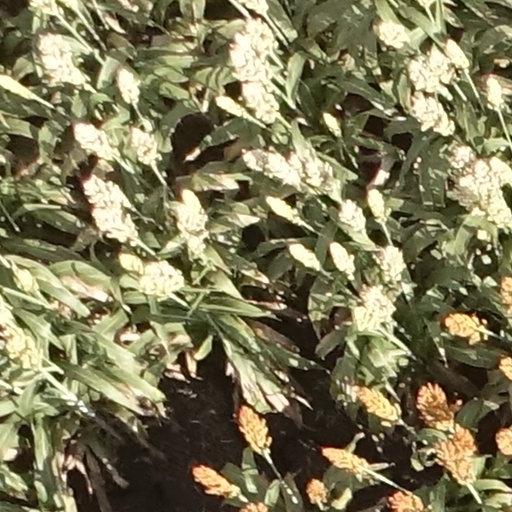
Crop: sorghum